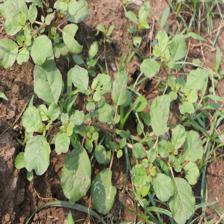
Label: BroadLeafWeed